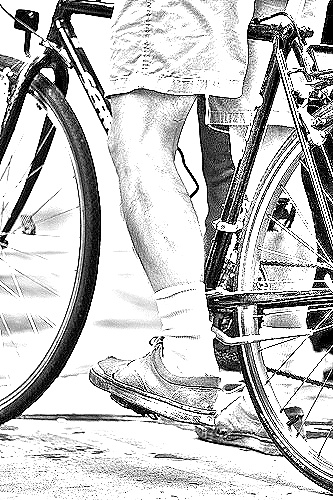
Portrait style: Sketch Portrait